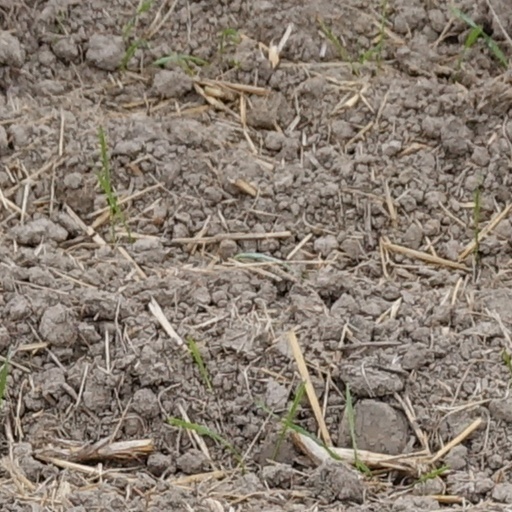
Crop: wheat